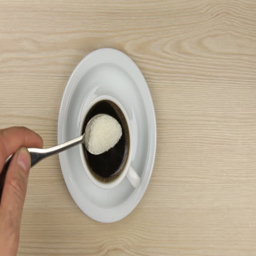
hand putting spoon of sugar into a cup of coffee and stirring it